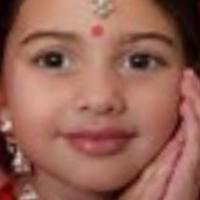
Age group: age 01-10